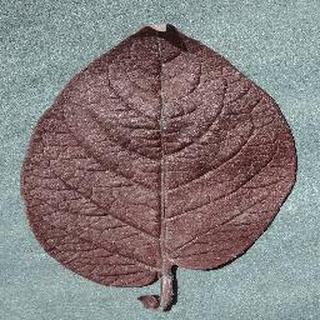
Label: healthy_potato